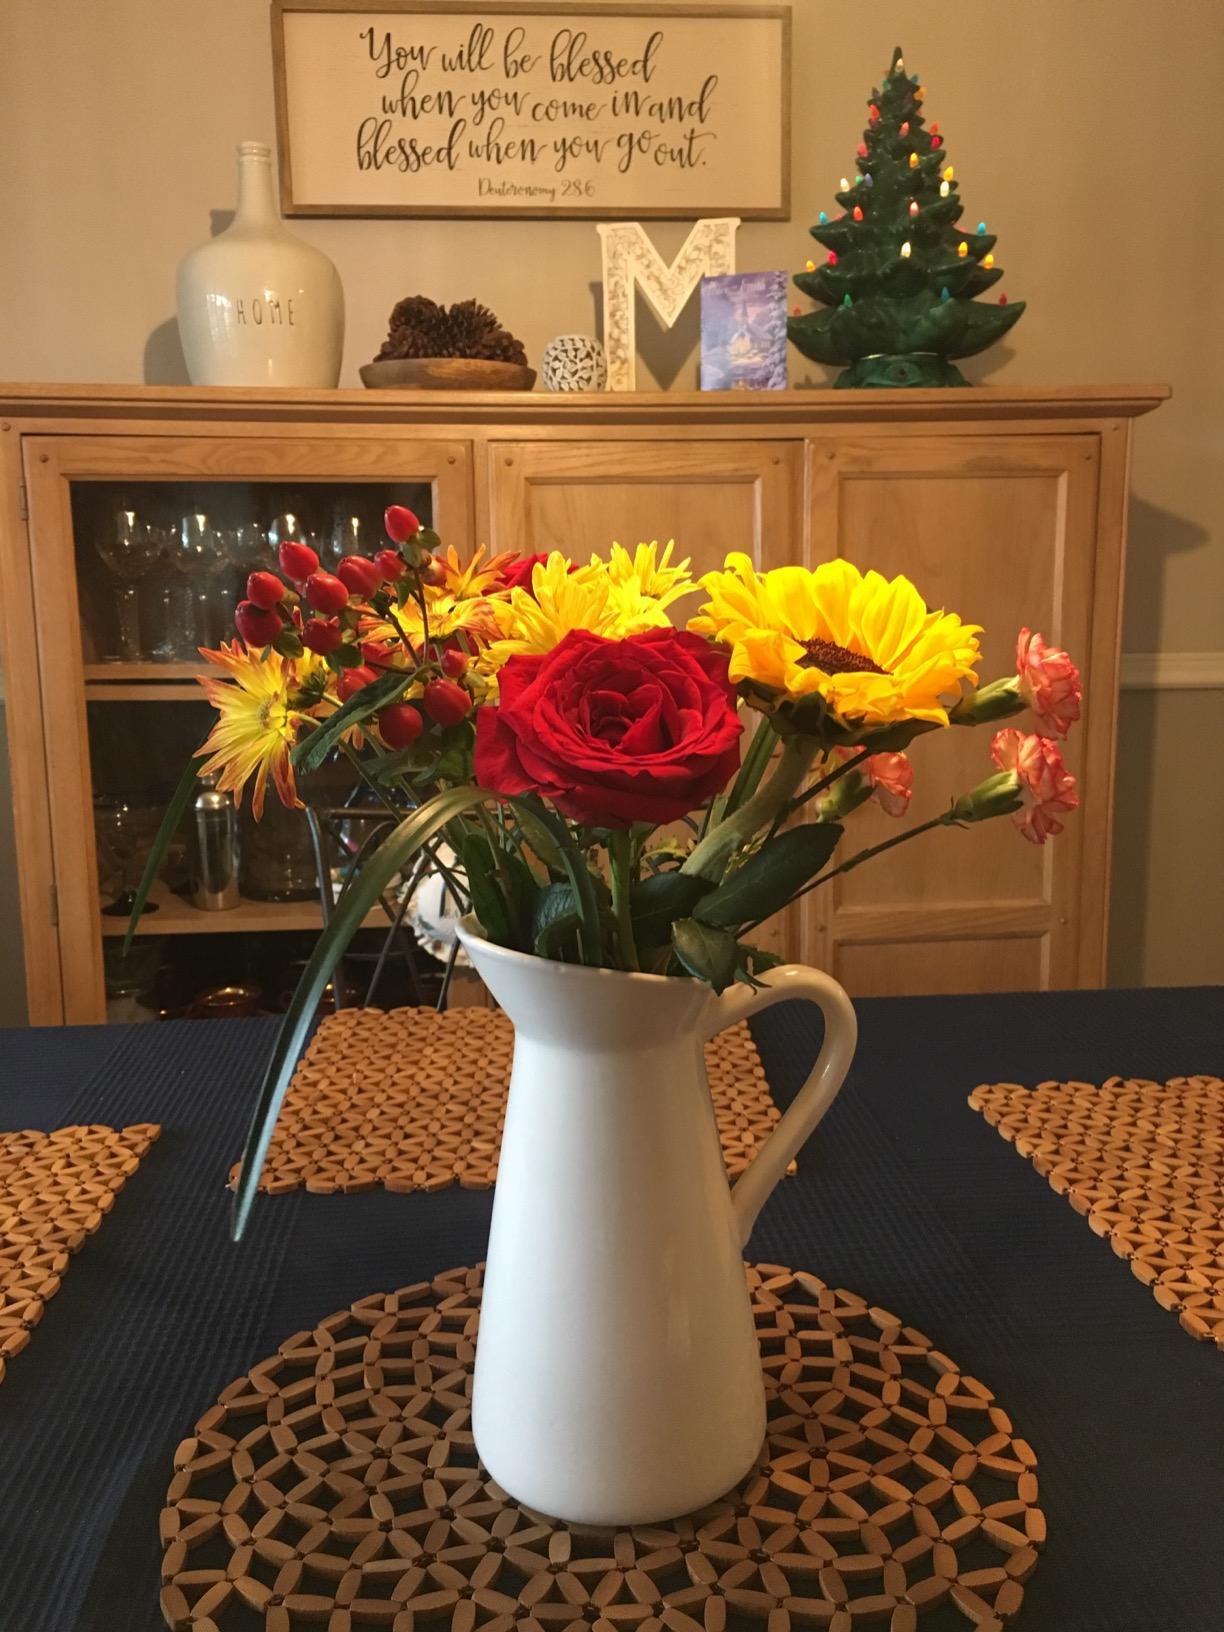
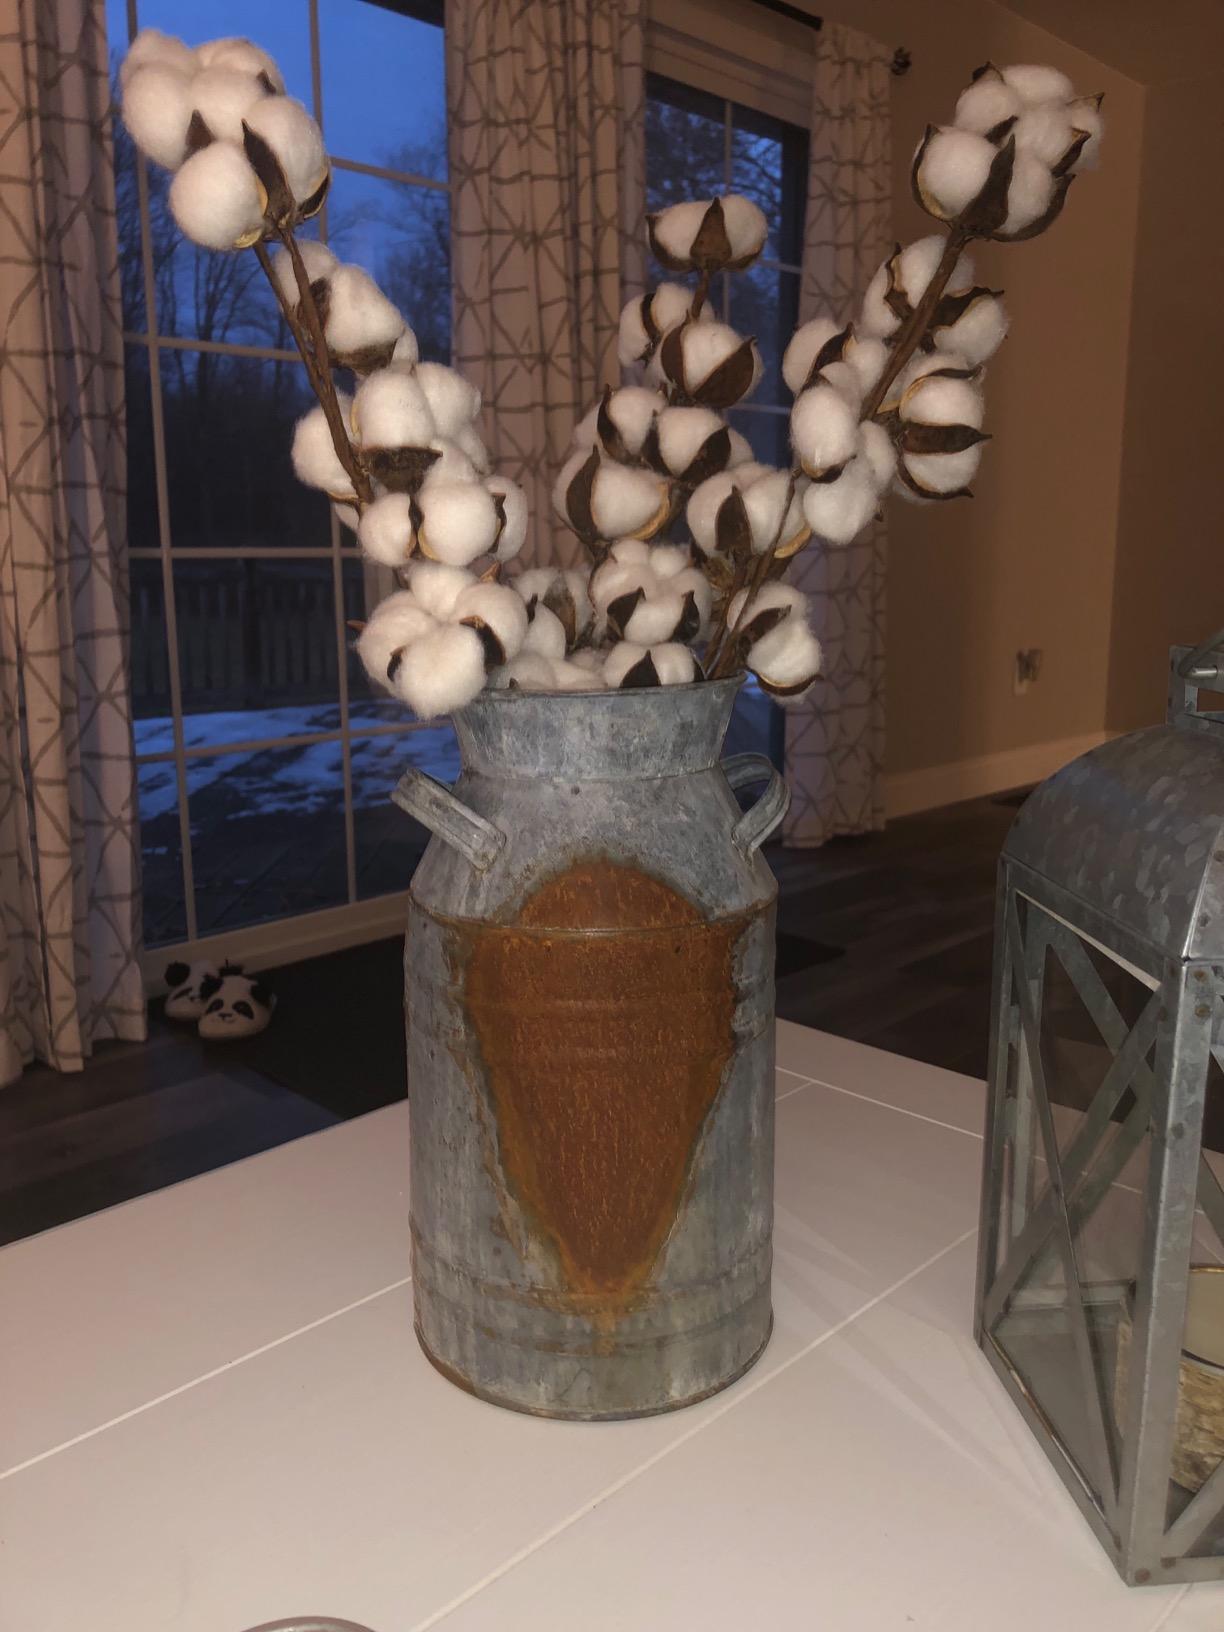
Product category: vase
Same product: no